History of rail transport in Belgium

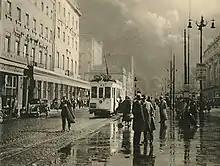
A Brussels tram pictured in 1937 by the photographer Léonard Misonne

The first Belgian-built locomotive, named "Le Belge", was built under licence by John Cockerill & Cie. (the foremost Belgian industrial manufacturing firm at the time) according to a design licensed by Robert Stephenson & Co. in 1835. "Le Belge" is considered the first locomotive produced in continental Europe. Led by firms such as Cockerill, Belgium became a major centre of locomotive design and manufacture before World War II. Other companies included the Société Anglo-Franco-Belge, La Meuse and the Ateliers de Tubize.